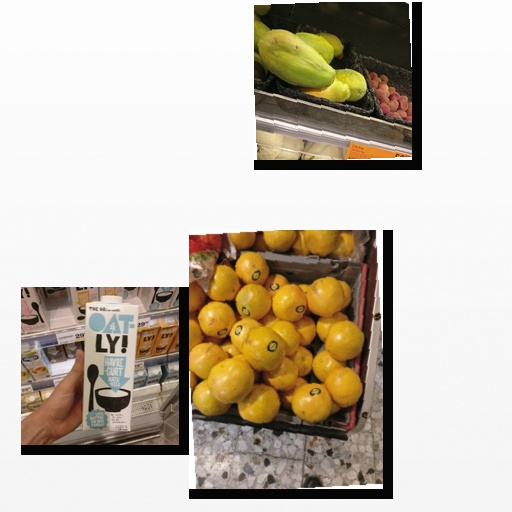
Food items: papaya, red_grapefruit, oatghurt